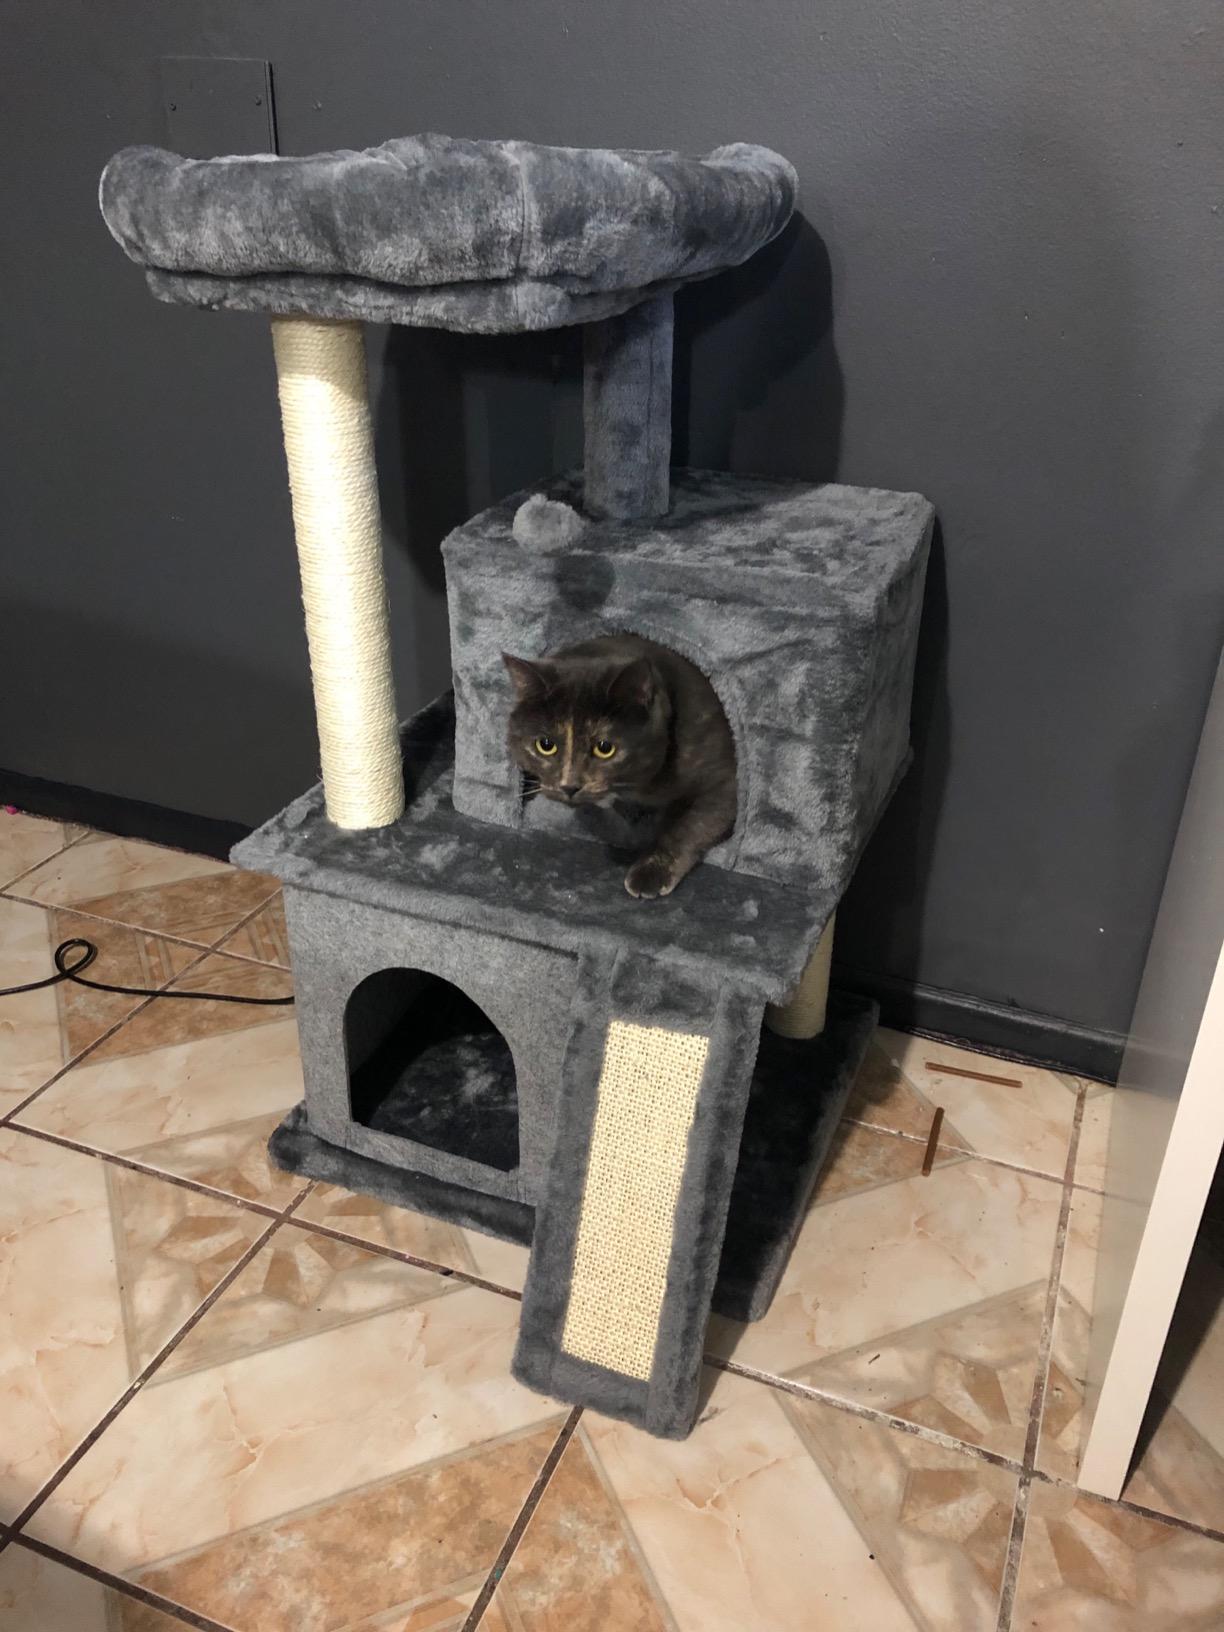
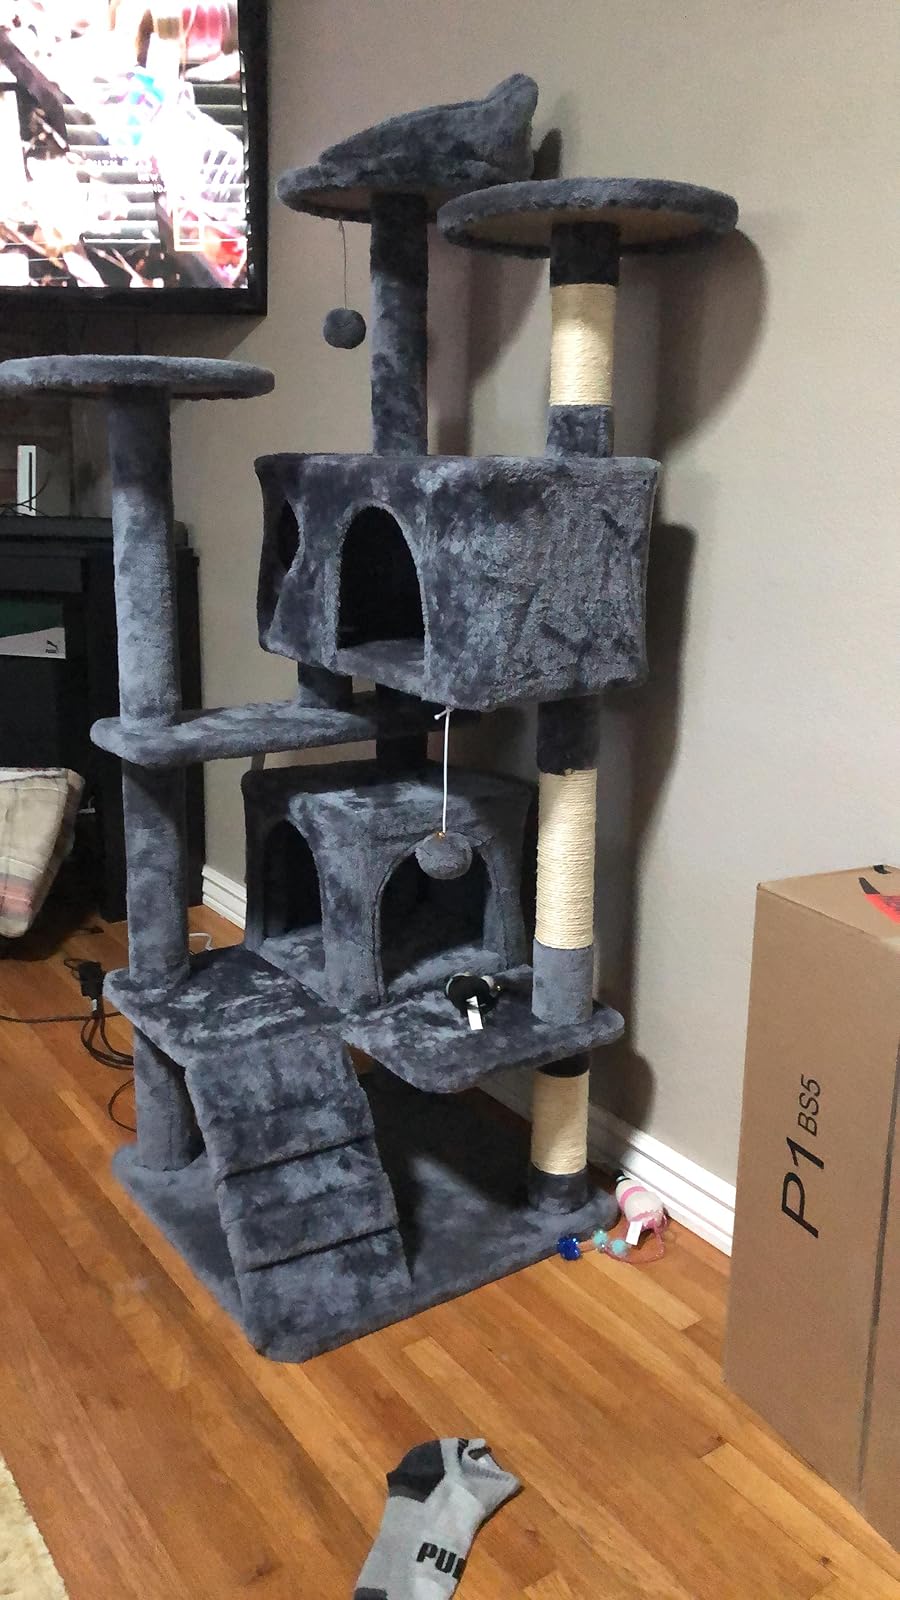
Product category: items_cat tree
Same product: no